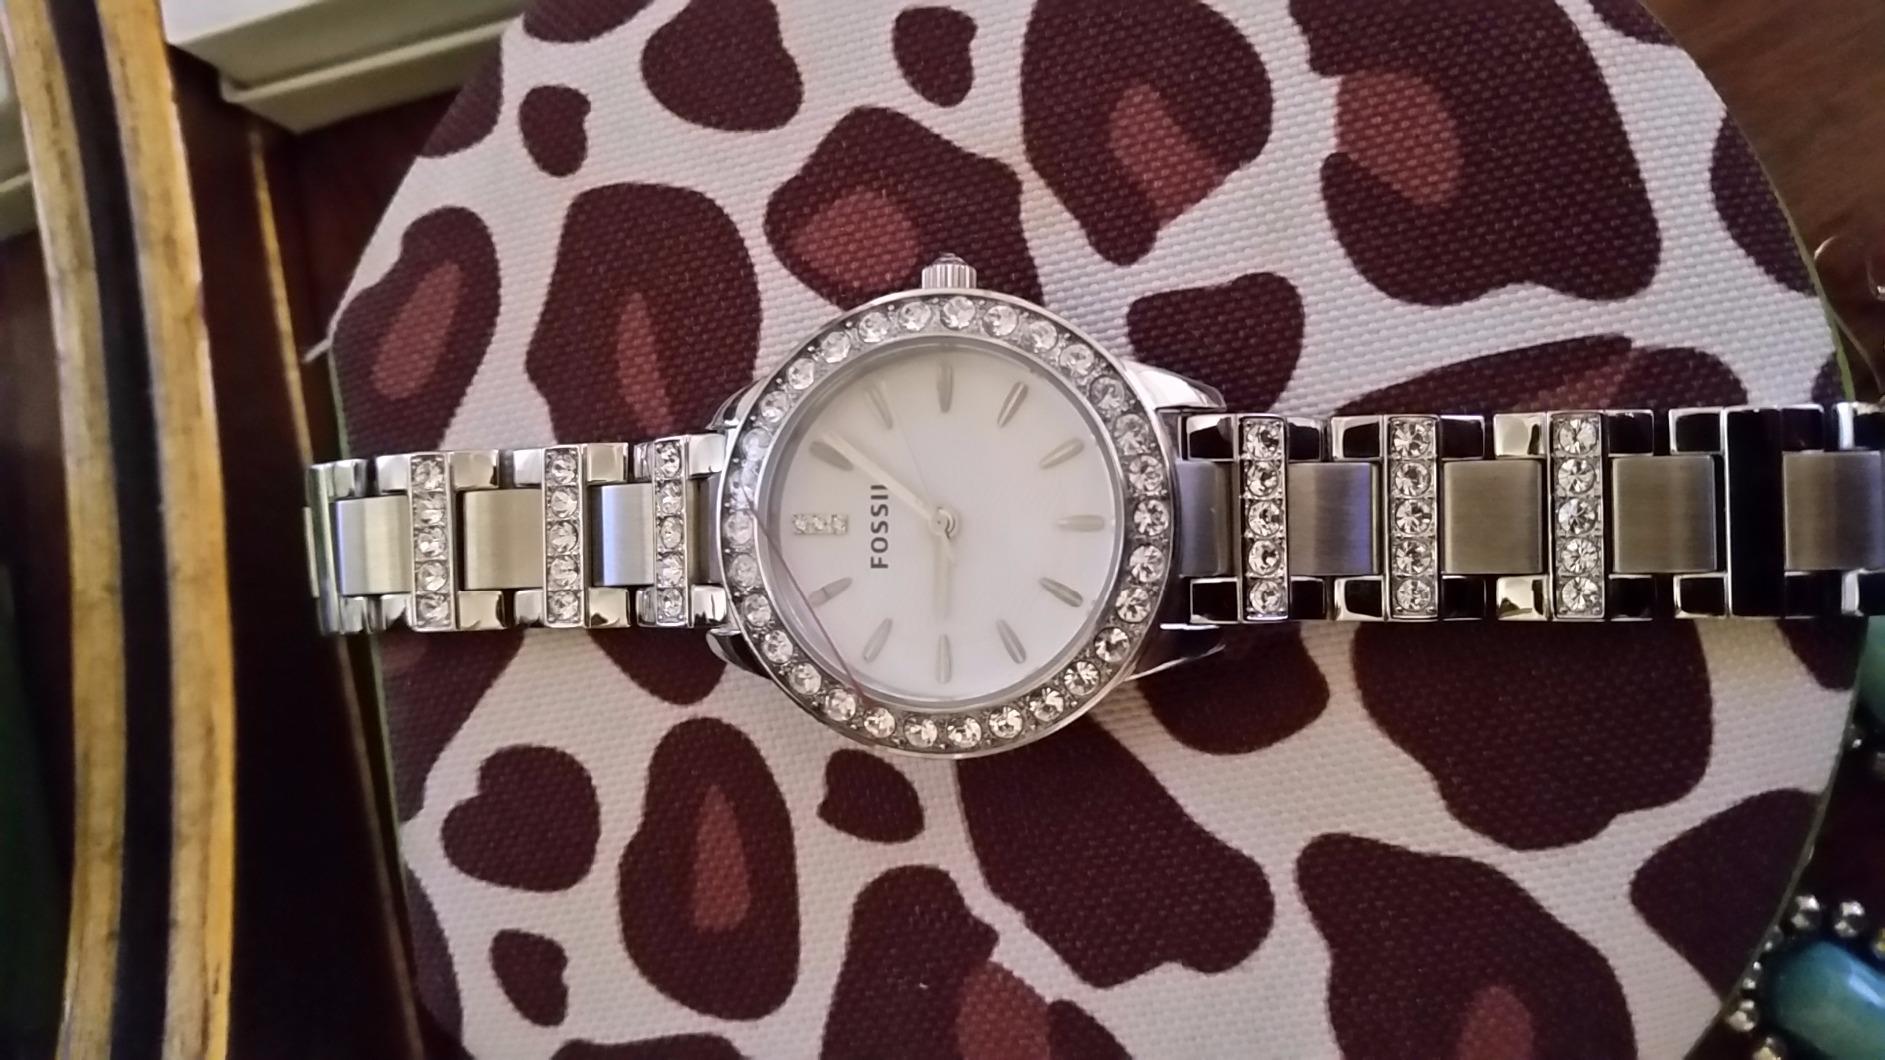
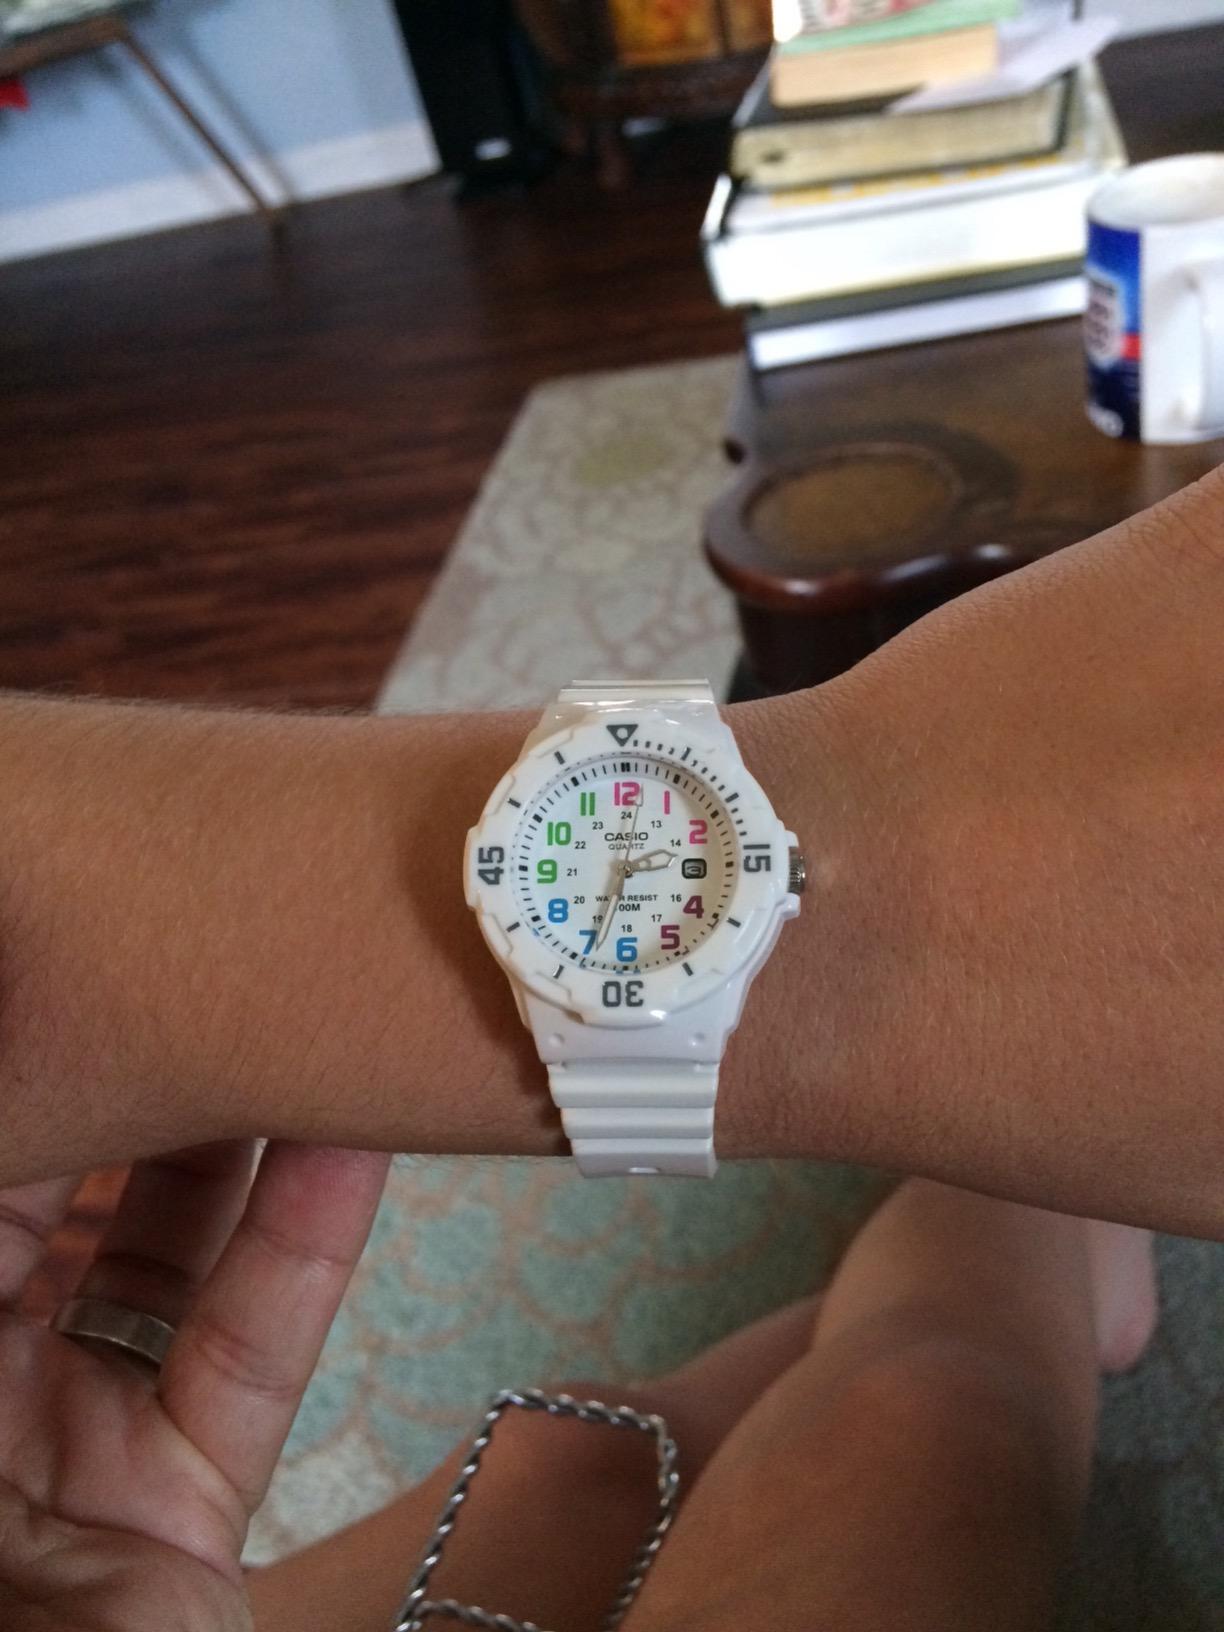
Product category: accessories_watch
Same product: no